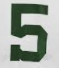
Number: 5